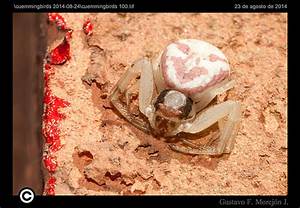
Label: spider